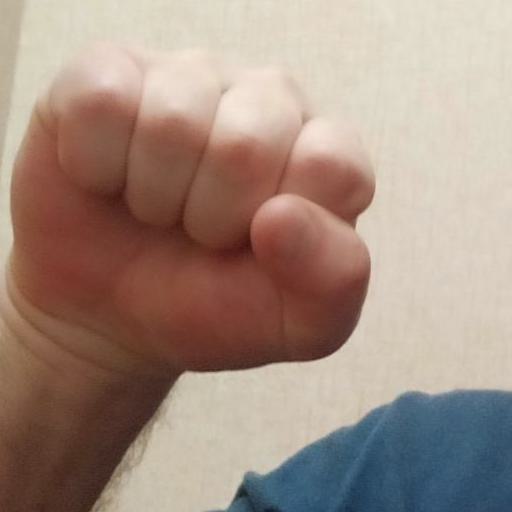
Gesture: fist